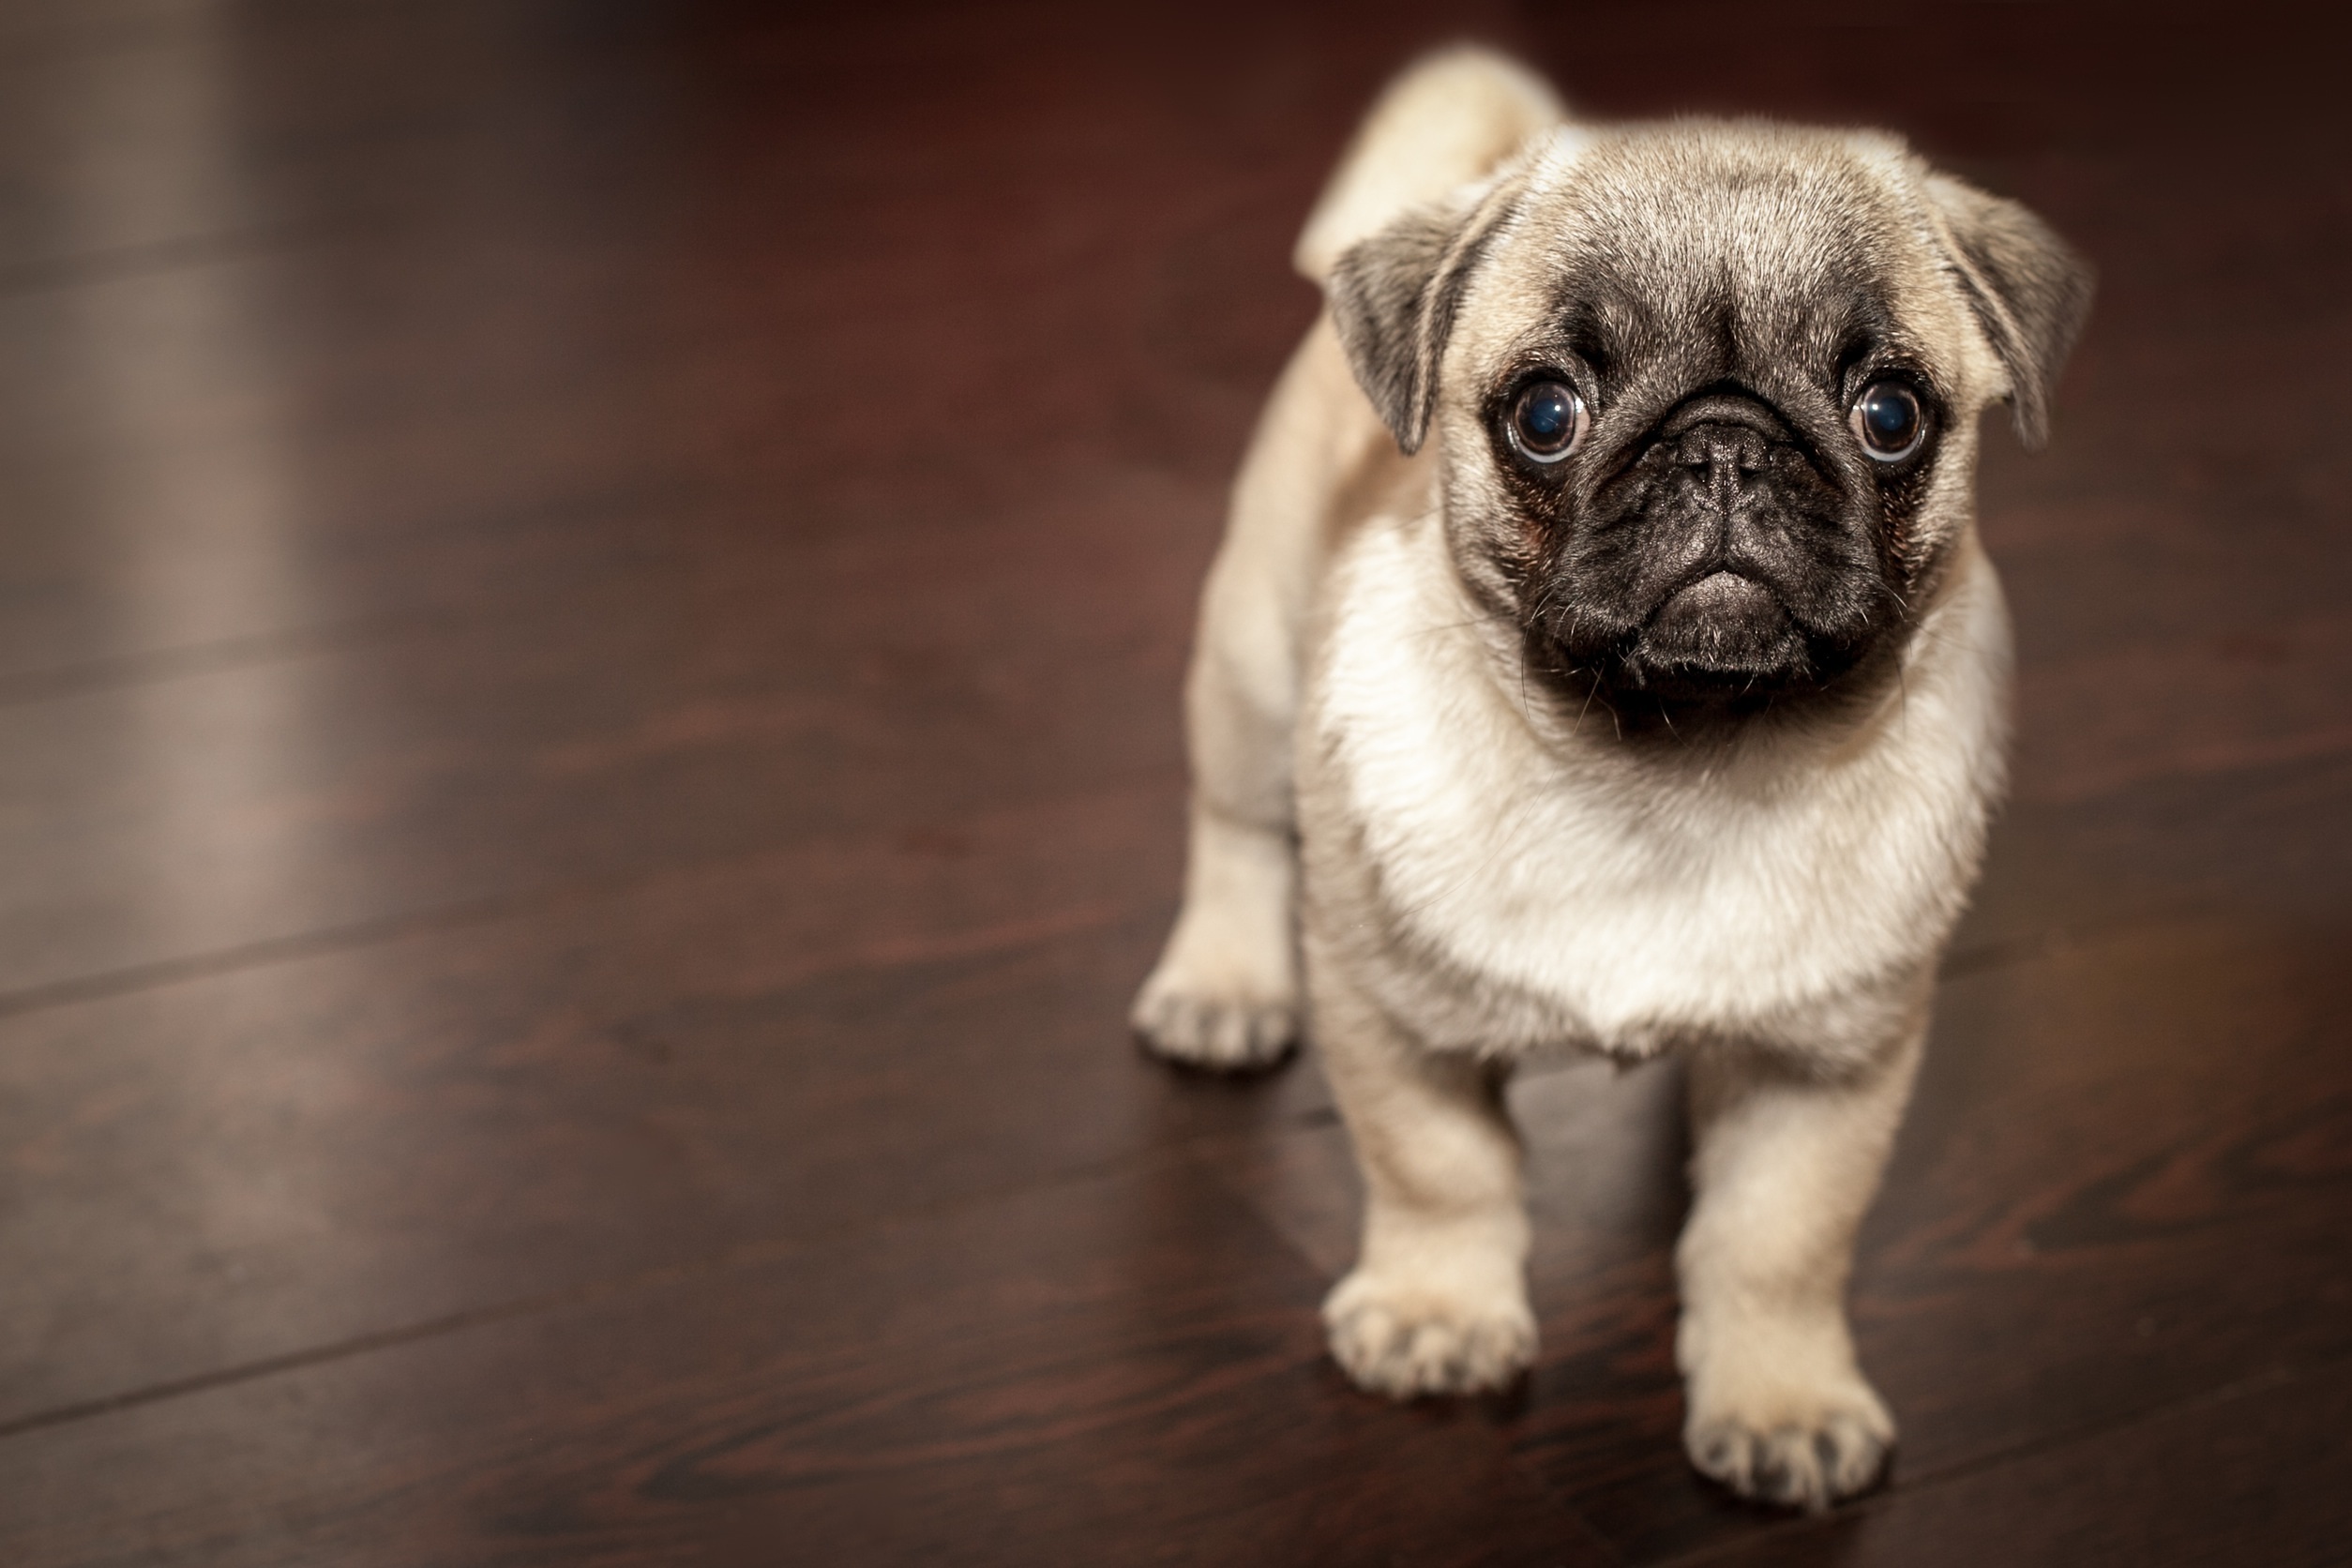
puppy, dog, animal, cute, mammal, pug, vertebrate, dog breed, dog like mammal, carnivoran, dog breed group, dog crossbreeds